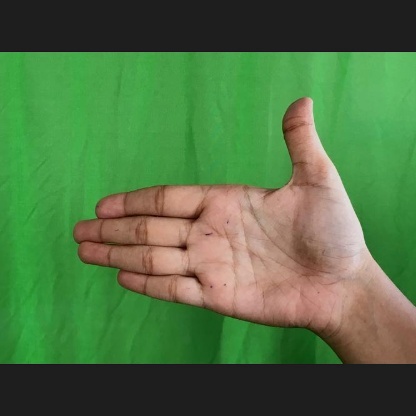
Mudra: Ardhachandran